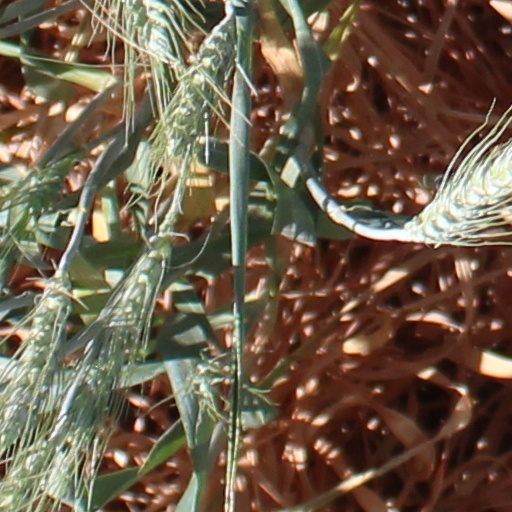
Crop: wheat